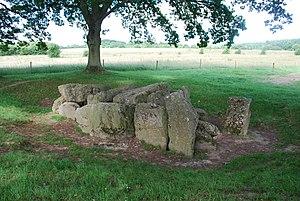
Dolmen de Wéris.